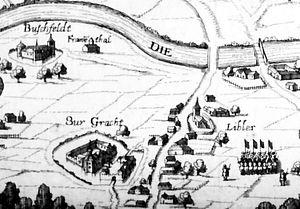
Le château de Gracht est un château entouré de douves situé aux environs de Cologne en Allemagne, à Liblar. Il compte parmi les plus impressionnants de cette région. La demeure seigneuriale à deux ailes est précédée par des communs des trois côtés. Le parc à la française a été dessiné par Pictorius, maître-jardinier de Münster, au début du XVIIIᵉ siècle, avant d'être aménagé en parc à l'anglaise au début du XIXᵉ siècle.